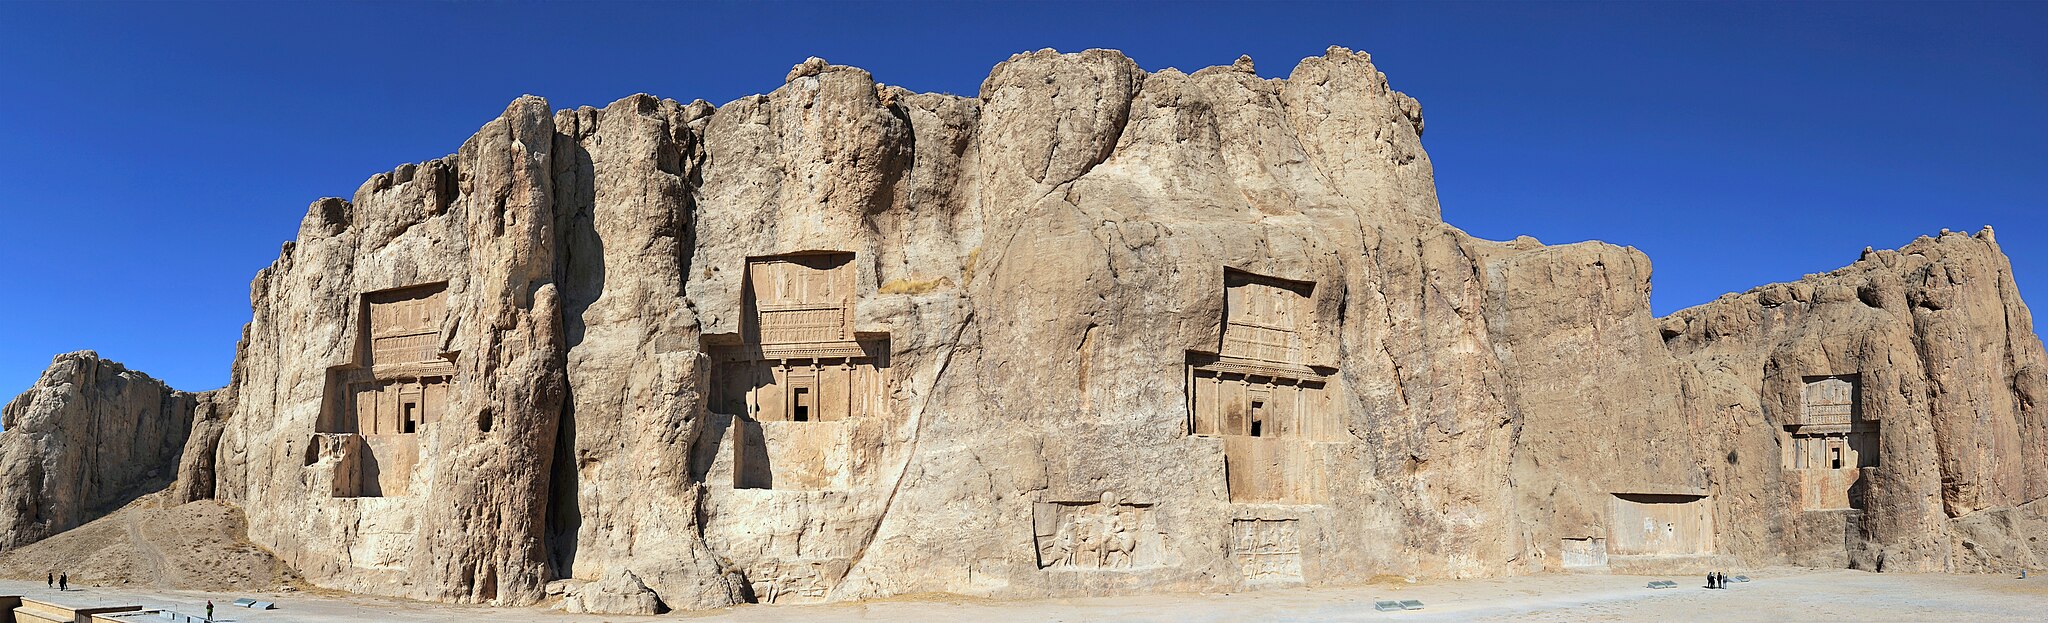
Title: 20101229 Naqsh e Rostam Shiraz Iran Panorama
Description: Panorama of Naqsh e Rostam, Shiraz, Iran
Date: 2010-12-29 12:15:27
Categories: Taken with Nikon D700, Images with annotations, Naqsh-e Rustam, Images with 10+ annotations, Files with coordinates missing SDC location of creation